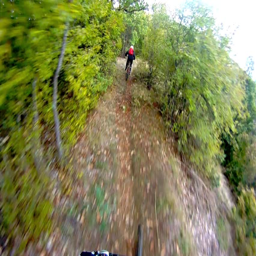
mountain bikers speed down a trail during the day